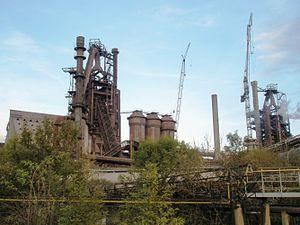
Hauts fourneaux de Třinec, vues de la rivière Olsa Čeština: Třinecké železárny, pohled od řeky Olše Polski: Huta trzyniecka, widok od rzeki Olzy.
Třinec est une ville du district de Frýdek-Místek, dans la région de Moravie-Silésie, en République tchèque. Sa population s'élevait à 35 302 habitants en 2018.